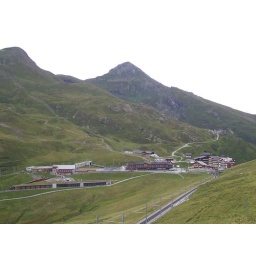
Besides the station and train depots, there's hotels and restaurants. We had a cup of tea under a green umbrella